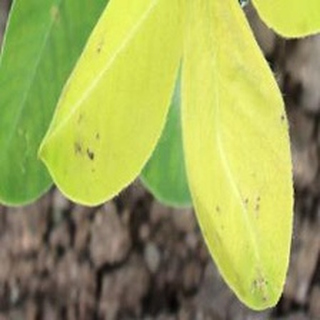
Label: groundnut_nutrition_deficiency